Dušan Stojinović

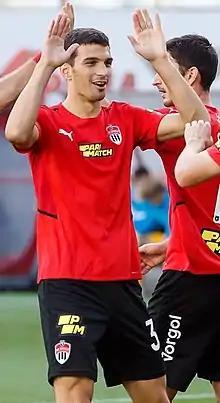
Stojinović with Khimki in 2021

Dušan Stojinović (born 26 August 2000) is a Slovenian professional footballer who plays as a centre-back for Ekstraklasa club Jagiellonia Białystok.